Invasion of Poland

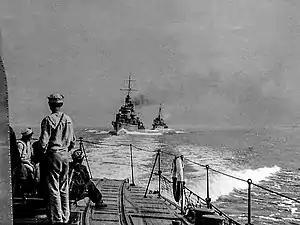
Photo of three Polish destroyers executing the Peking Plan and evacuating to British before the start of the invasion.

The Polish determination to deploy forces directly at the German-Polish border, prompted by the Polish-British Common Defence Pact, shaped the country's defence plan, "Plan West". Poland's most valuable natural resources, industry and population were along the western border in Eastern Upper Silesia. Polish policy centred on their protection, especially since many politicians feared that if Poland retreated from the regions disputed by Germany, Britain and France would sign a separate peace treaty with Germany like the 1938 Munich Agreement and allow Germany to stay in those regions. The fact that none of Poland's allies had specifically guaranteed Polish borders or territorial integrity was another Polish concern. These reasons made the Polish government disregard French advice to deploy the bulk of its forces behind natural barriers, such as the Vistula and San Rivers, despite some Polish generals supporting the idea to be a better strategy. The West Plan allowed the Polish armies to retreat inside the country, but that was supposed to be a slow retreat behind prepared positions intended to give the armed forces time to complete its mobilization and execute a general counteroffensive with the support of the Western Allies.